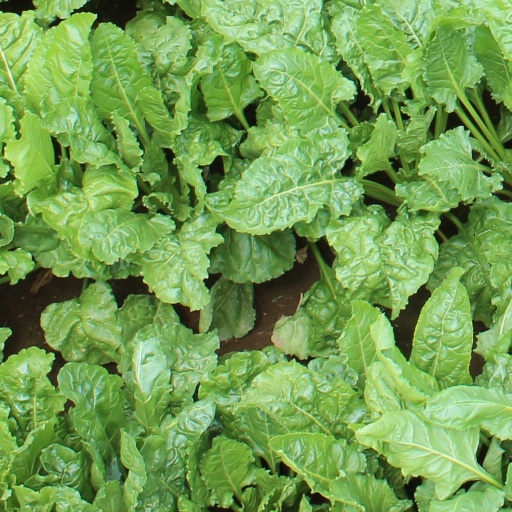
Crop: sugar beet